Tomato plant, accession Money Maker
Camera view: horizontal (90 deg, fisheye); turntable rotation: 30 degrees
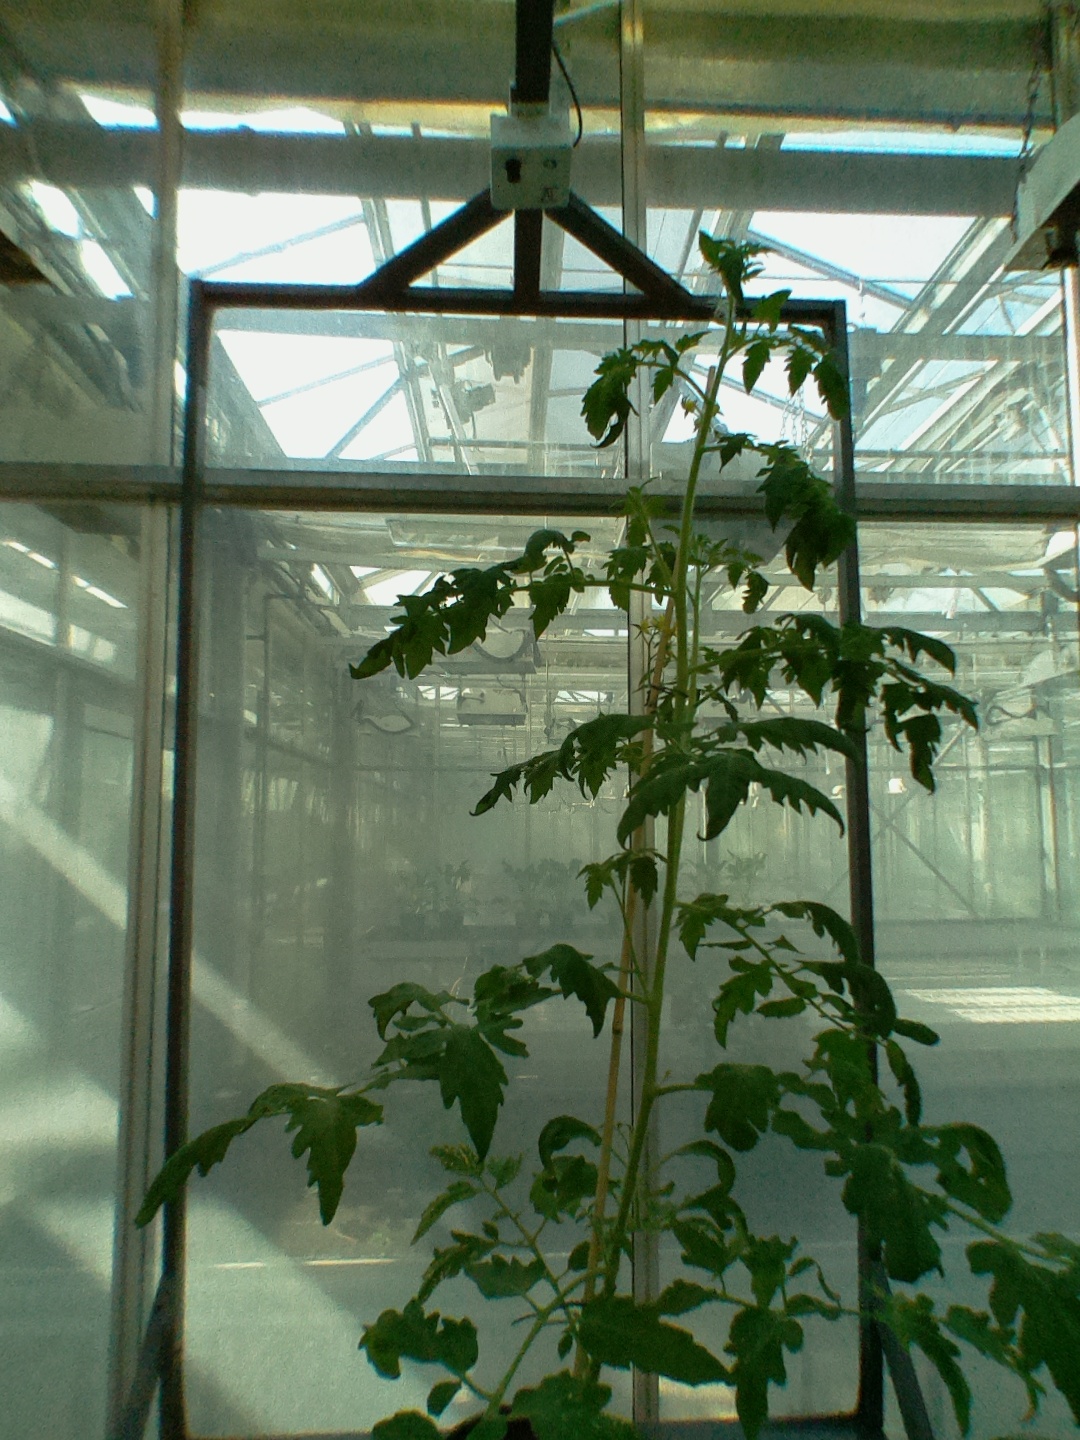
BBCH growth stage 70: Fruits at the main stem or branches visibles